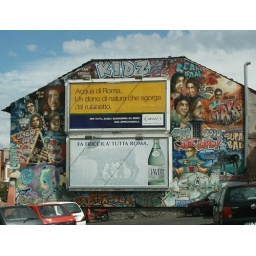
water war over graffiti wall